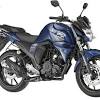
Vehicle type: Motorcycles